2005 Indaiatuba tornado

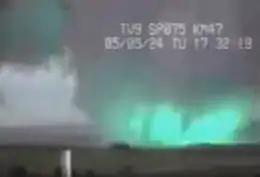
The F3 tornado as it moved through the municipality, causing power flashes and severe damage.

The 2005 Indaiatuba Brazil tornado was a strong F3 multi-vortex wedge tornado that struck the city of Indaiatuba in São Paulo, Brazil, on May 24, 2005. The tornado caused damage estimated at R$97.2 million (BRL), which caused the government to declare a state of emergency. At the time, it was thought to be the first multi-vortex tornado to be recorded in the Southern Hemisphere.